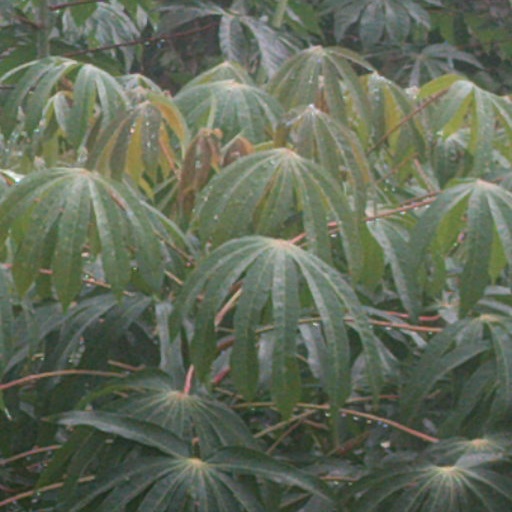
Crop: cassava